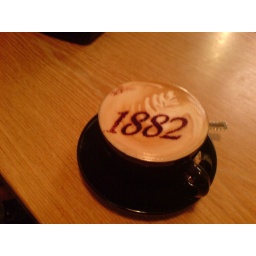
the best coffee in the world.. cafe vergnano, charing cross road